Florida Third District Court of Appeal

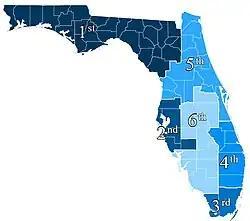
Florida DCA map

The Third District Court of Appeal (DCA) was one of the first three DCAs created by the Florida legislature in 1957. Court was first held in a room of the University of Miami School of Law. Then, from 1960 to 1976, court sessions took place at the State Office Building. It wasn't until 1976 that the court finally had its own facility to conduct its business. This courthouse was dedicated by Governor Reubin Askew in the fall of 1976. In 1990 an addition was added to keep pace with the court's continued growth. The courthouse has won the recognition of the American Institute of Architects (South Florida Chapter) and in 1981 Governor Bob Graham gave the court the Governor's Design Award.